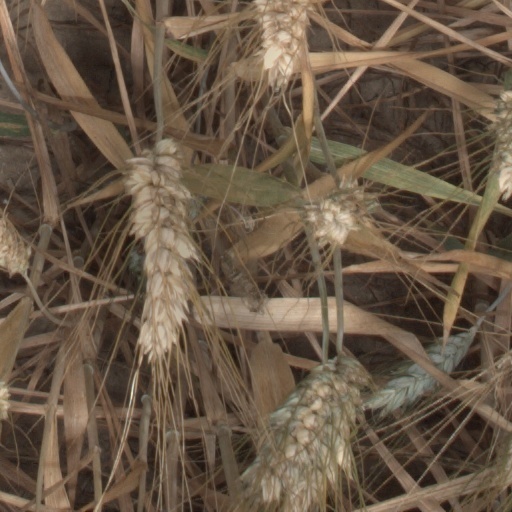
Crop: wheat